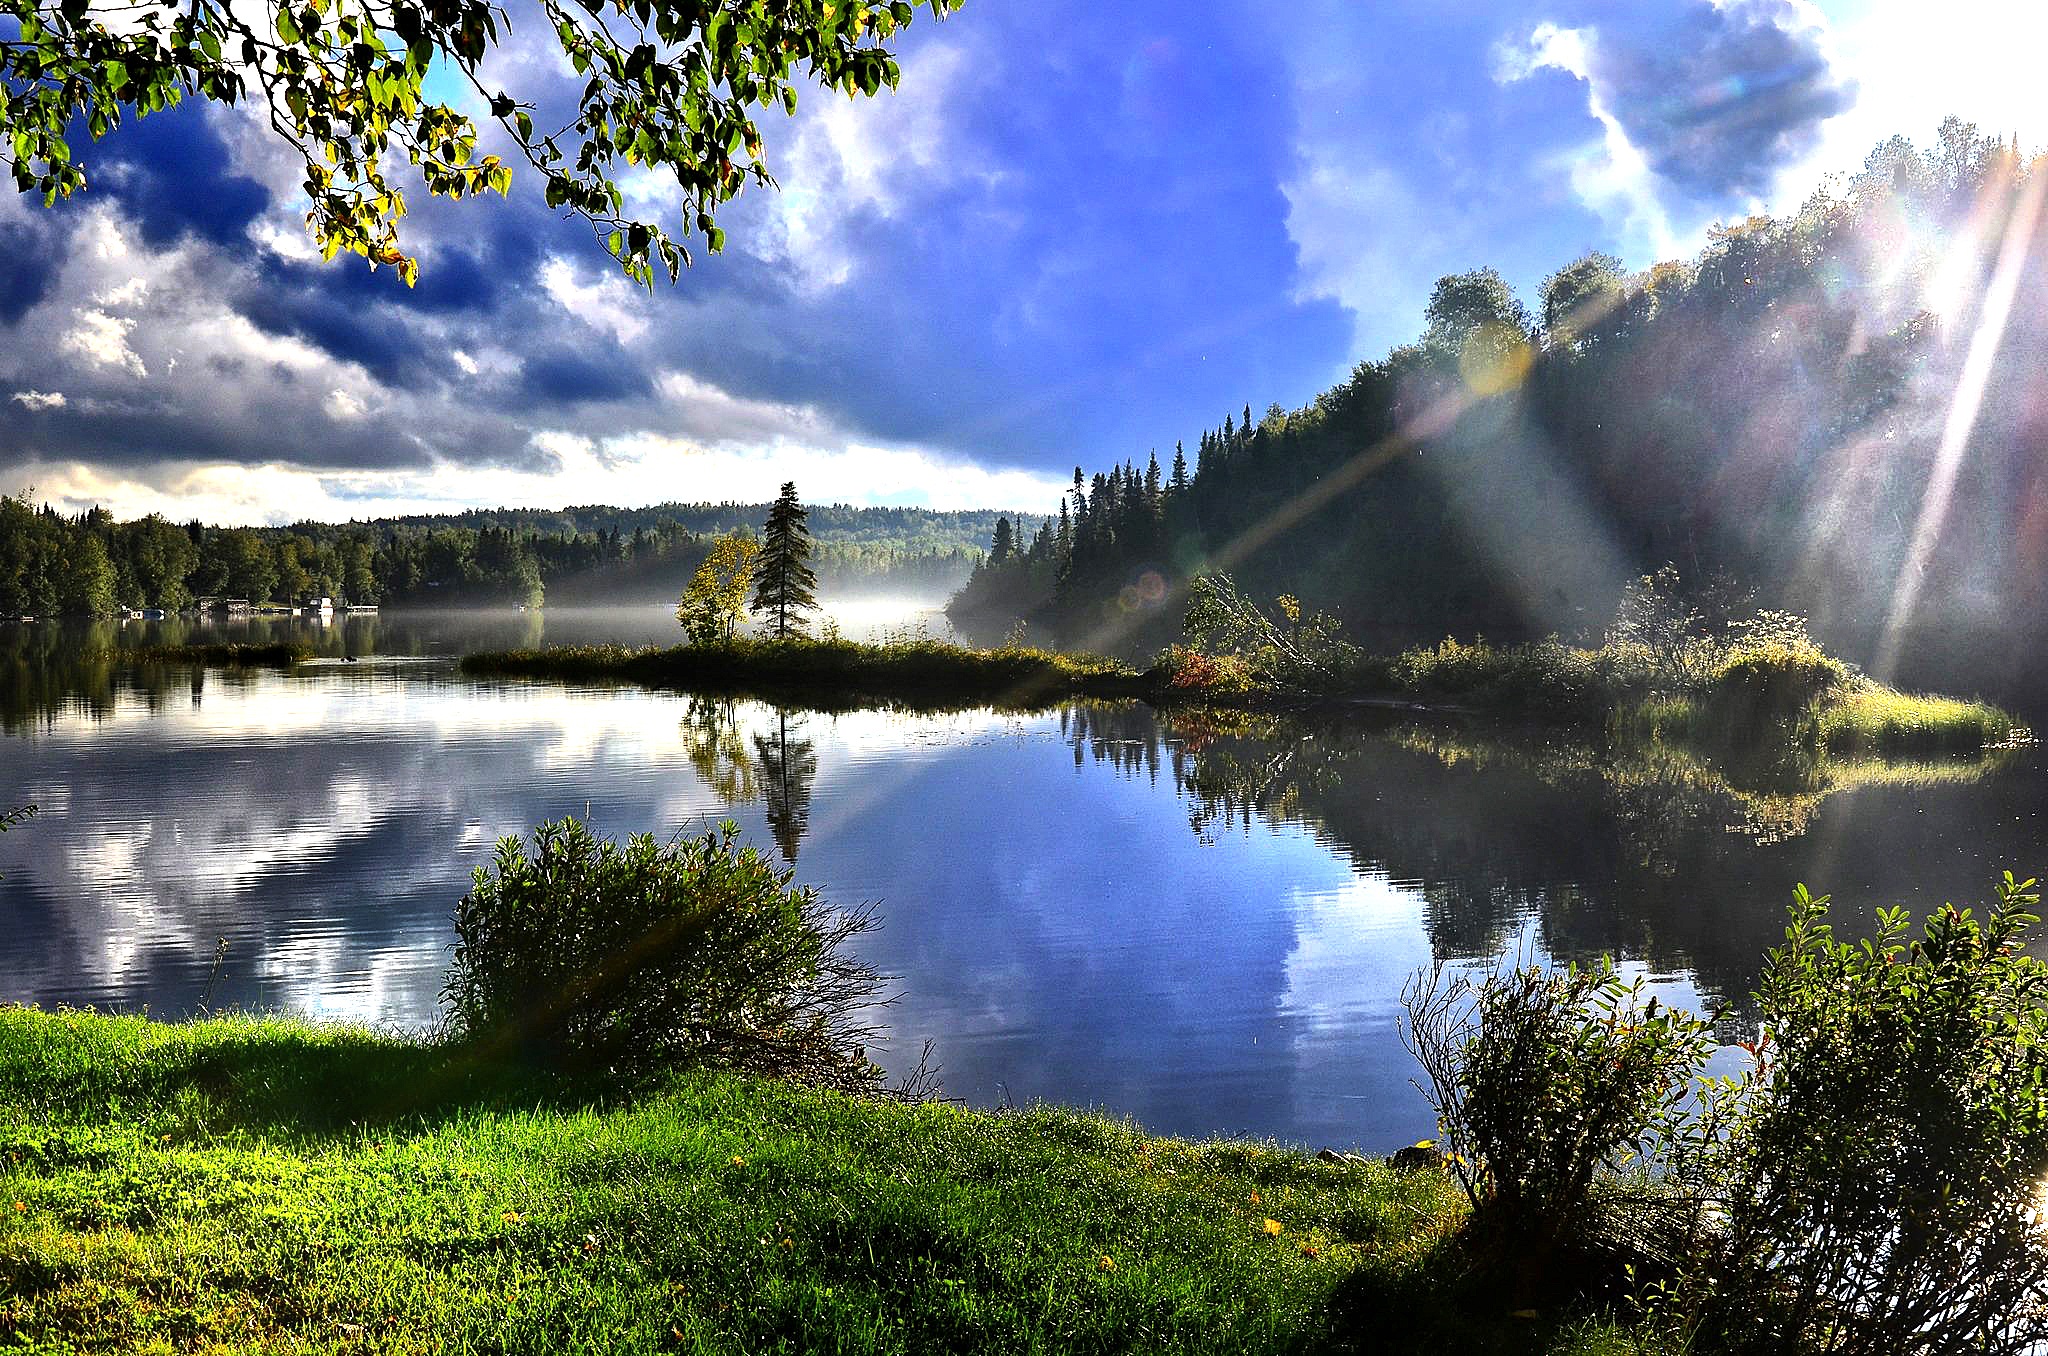
landscape, tree, water, nature, waterfall, cloud, sky, mist, sunlight, morning, lake, river, green, reflection, autumn, park, contrast, blue, body of water, trees, canada, quebec, water feature, atmospheric phenomenon